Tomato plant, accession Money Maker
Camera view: horizontal (90 deg, fisheye); turntable rotation: 90 degrees
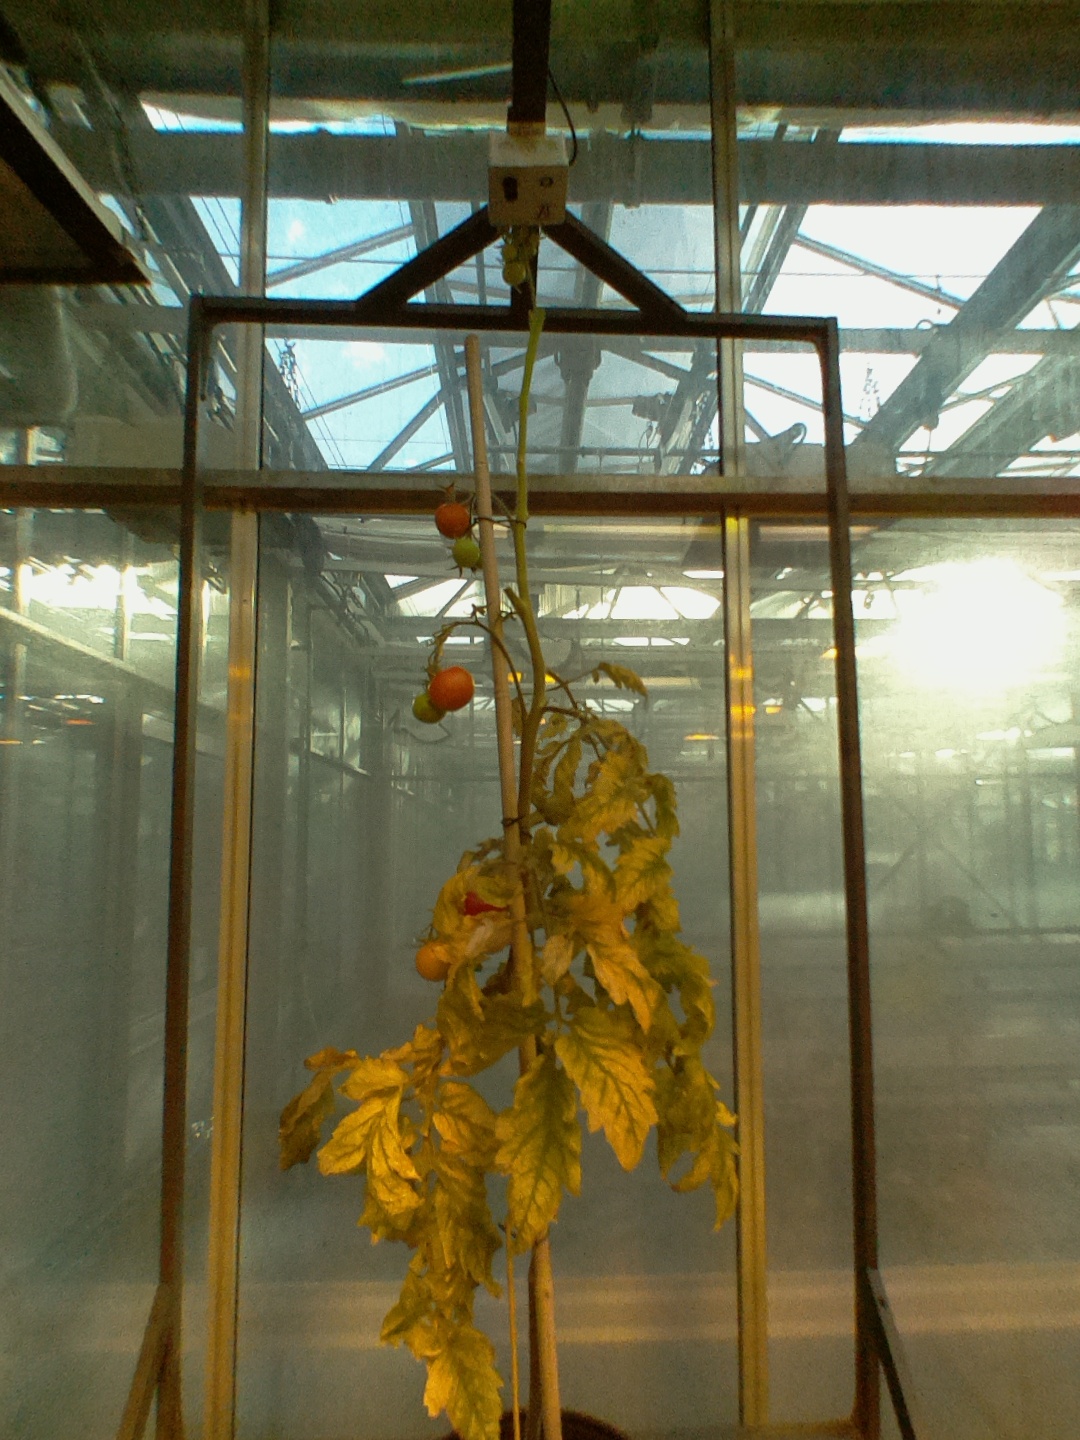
BBCH growth stage 87: 70%-80% of fruits show typical fully ripe color